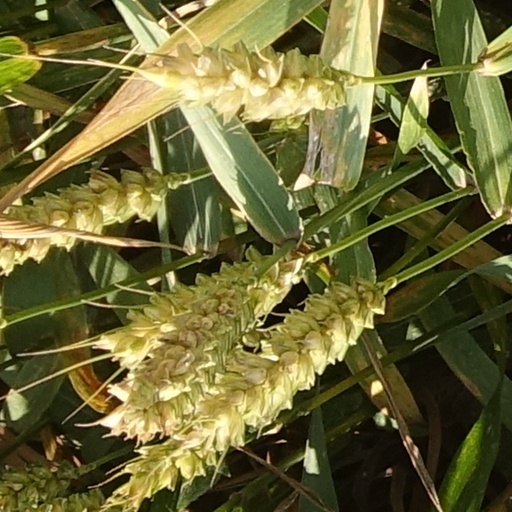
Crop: wheat